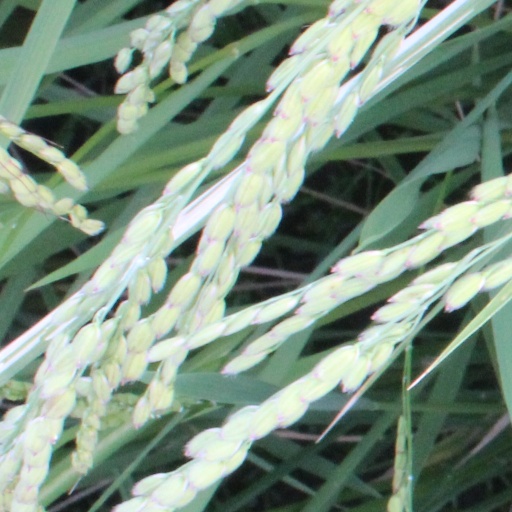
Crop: rice